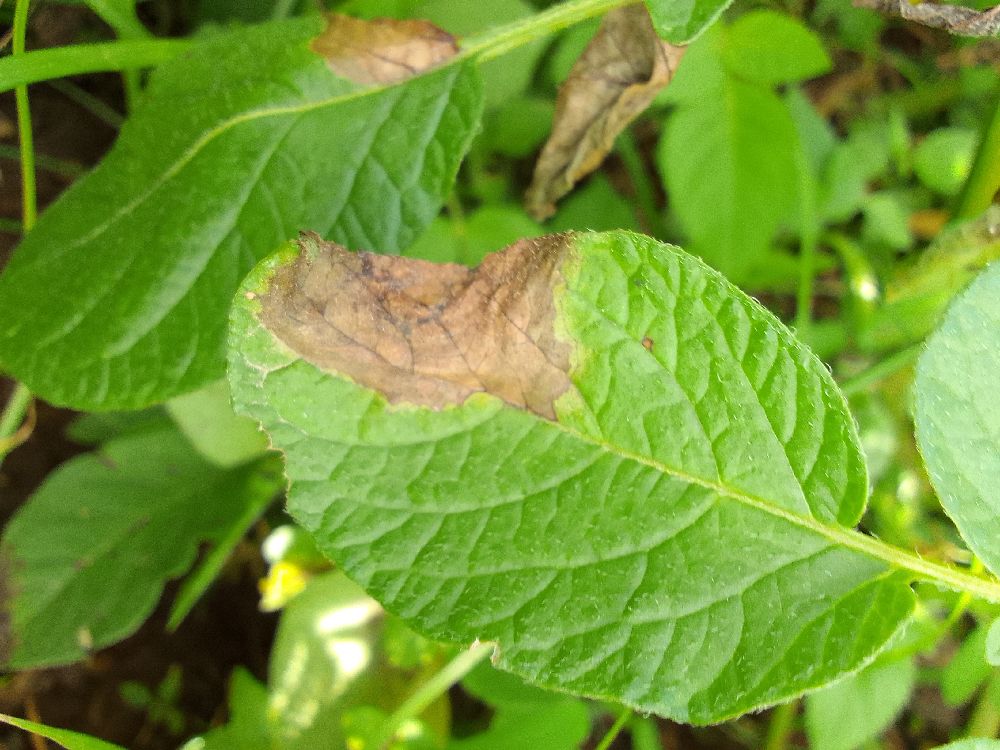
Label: Late blight